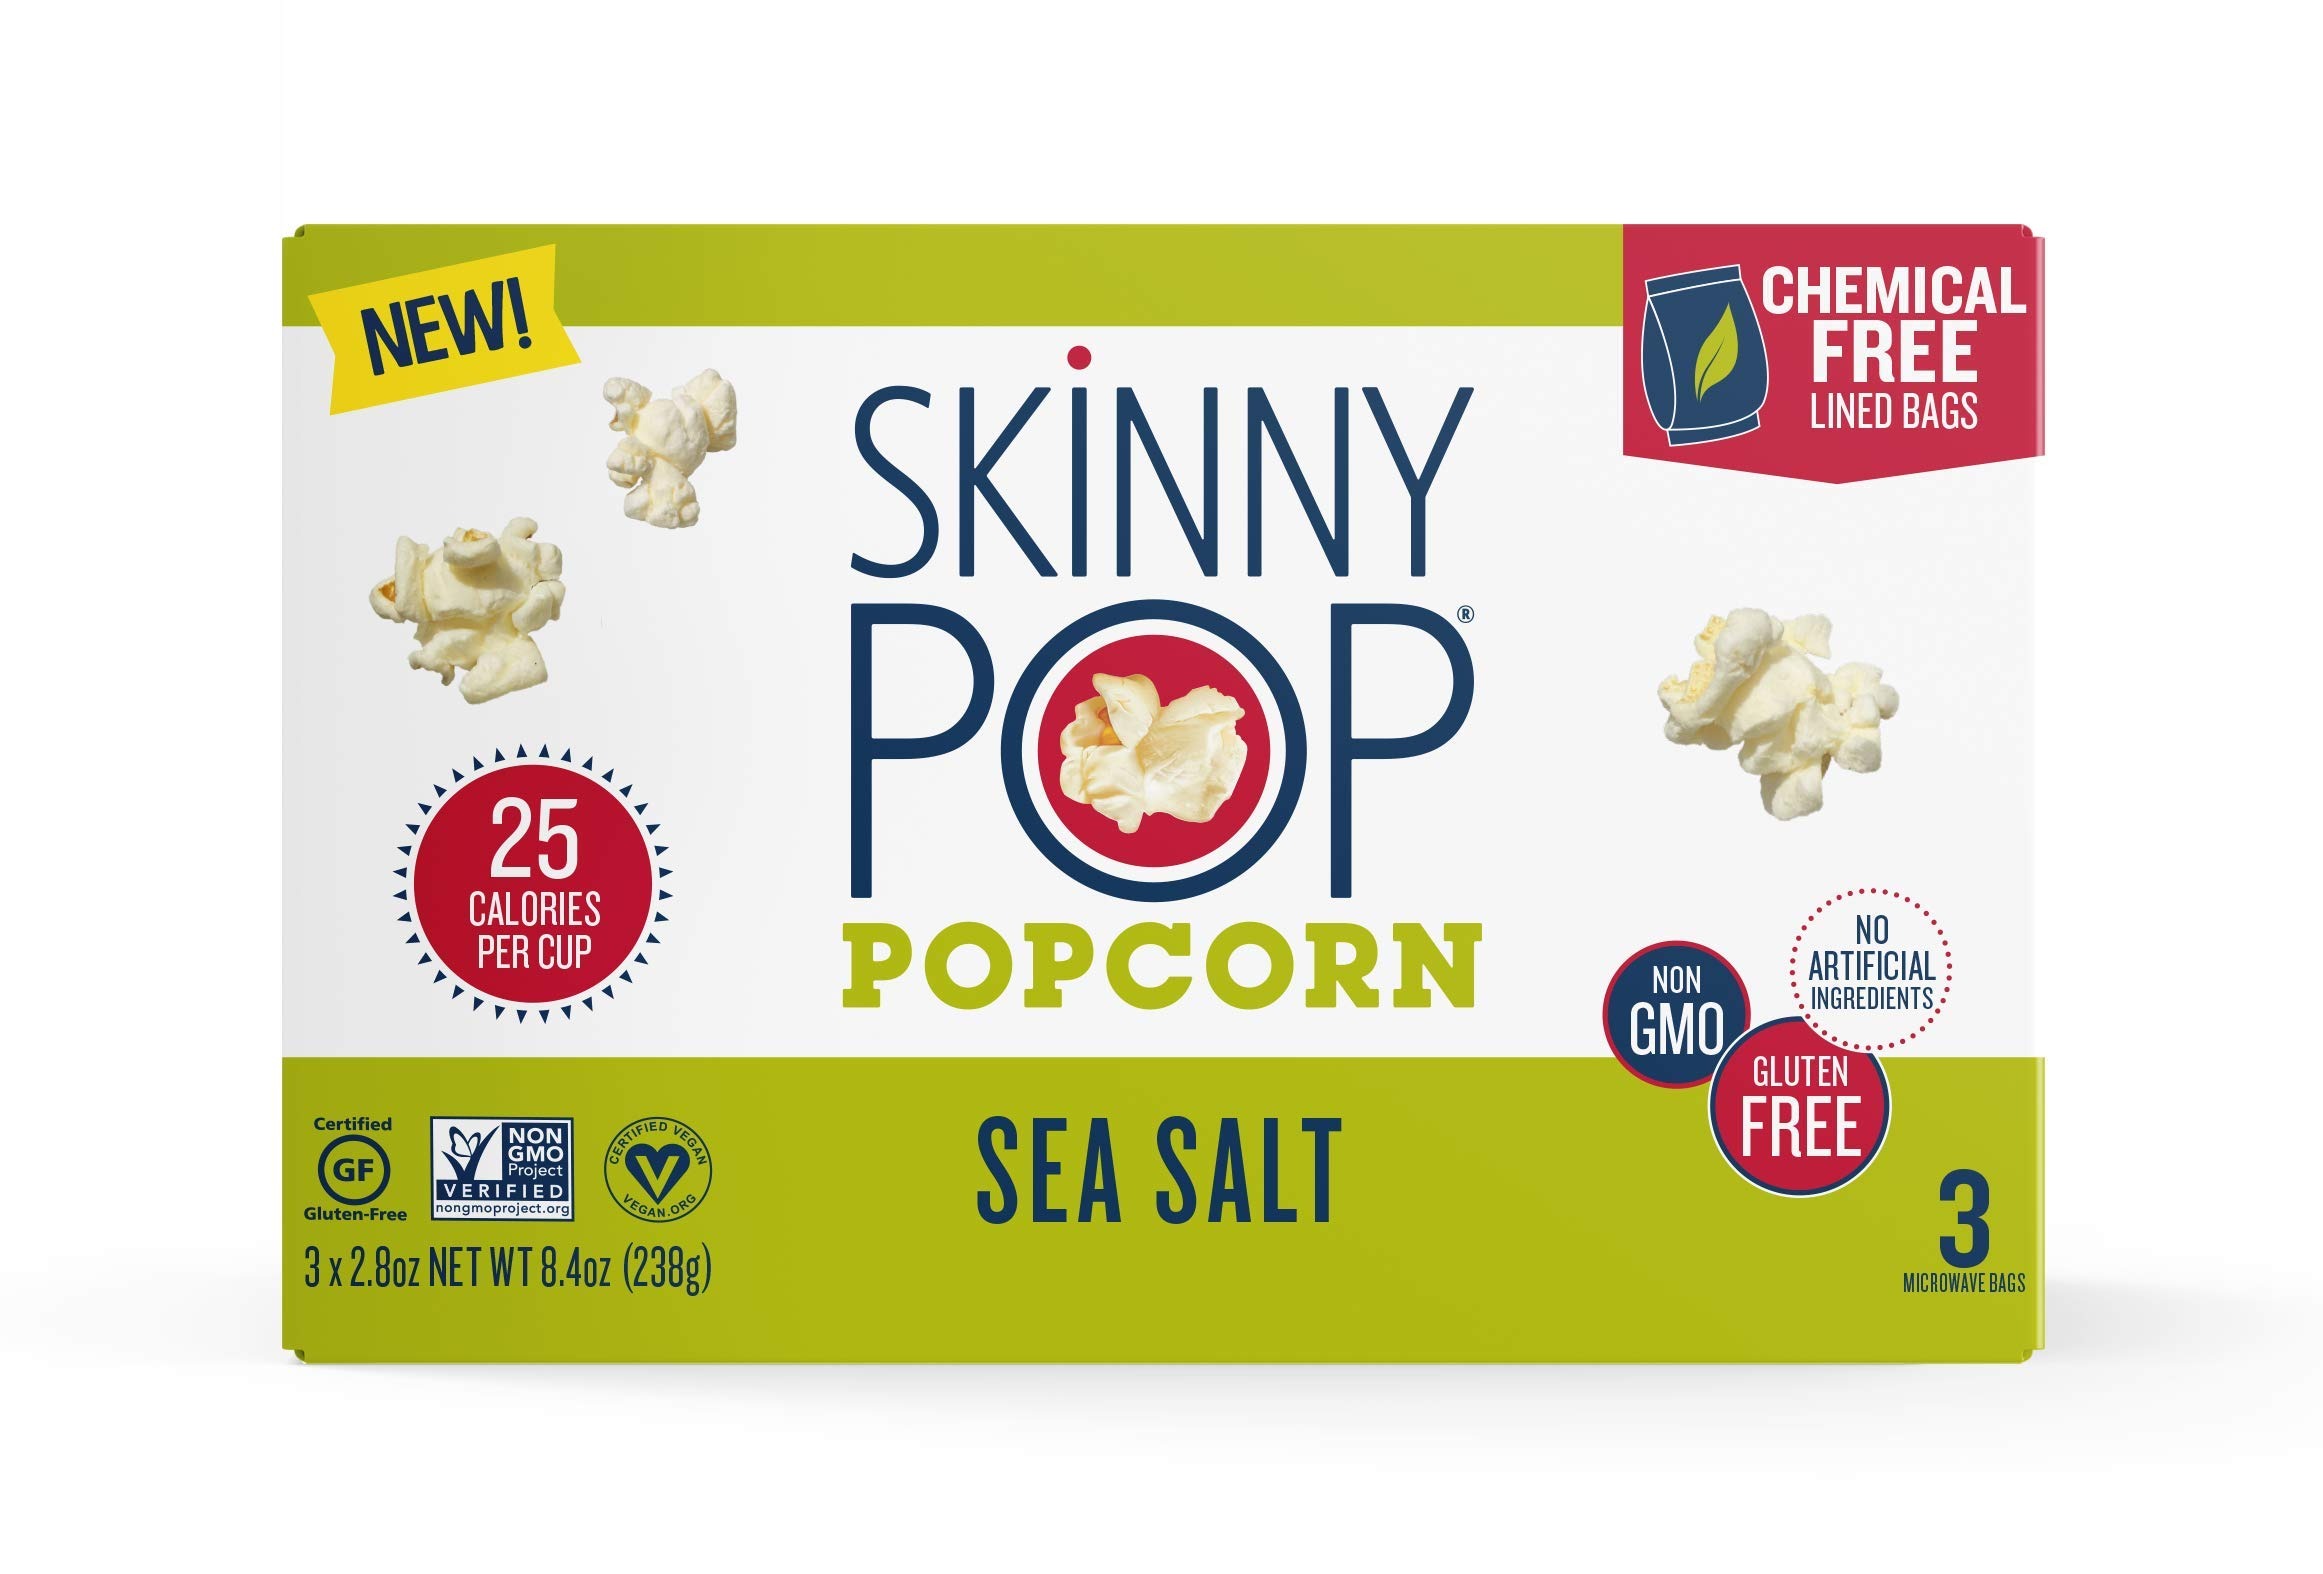
Item Name: SkinnyPop Sea Salt Microwave Popcorn Bags, 2.8 oz (Pack of 3)
Value: 8.4
Unit: Ounce

Price: 4.79